Khao jee pâté

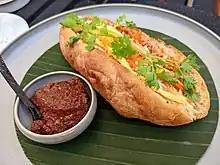
Khao jee pâté with jeow bong

Khao jee pâté, is a Lao baguette-based sandwich, similar to Vietnam's bánh mì and Cambodia's num pang. It is a famous street food found throughout Laos. The baguette or French bread was introduced to Laos when Laos was ruled under French Indochina.